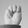
ASL letter: M